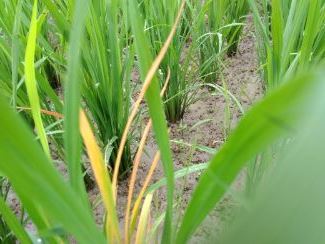
Disease: Tungro